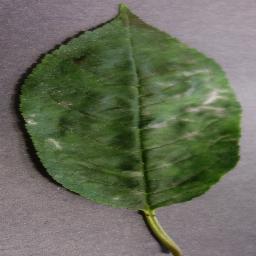
Label: Cherry___Powdery_mildew